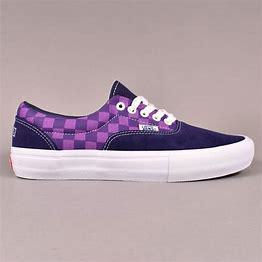
Brand: Vans
Model: Era Skate